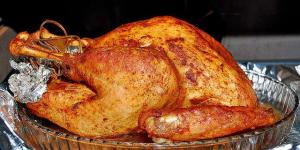
pavo asado con panceta